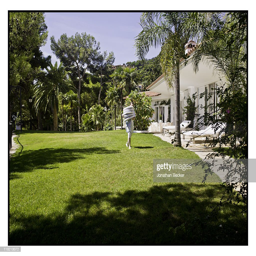
maid is photographed walking through the garden for country in a city .